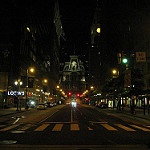
Scene: Outdoor